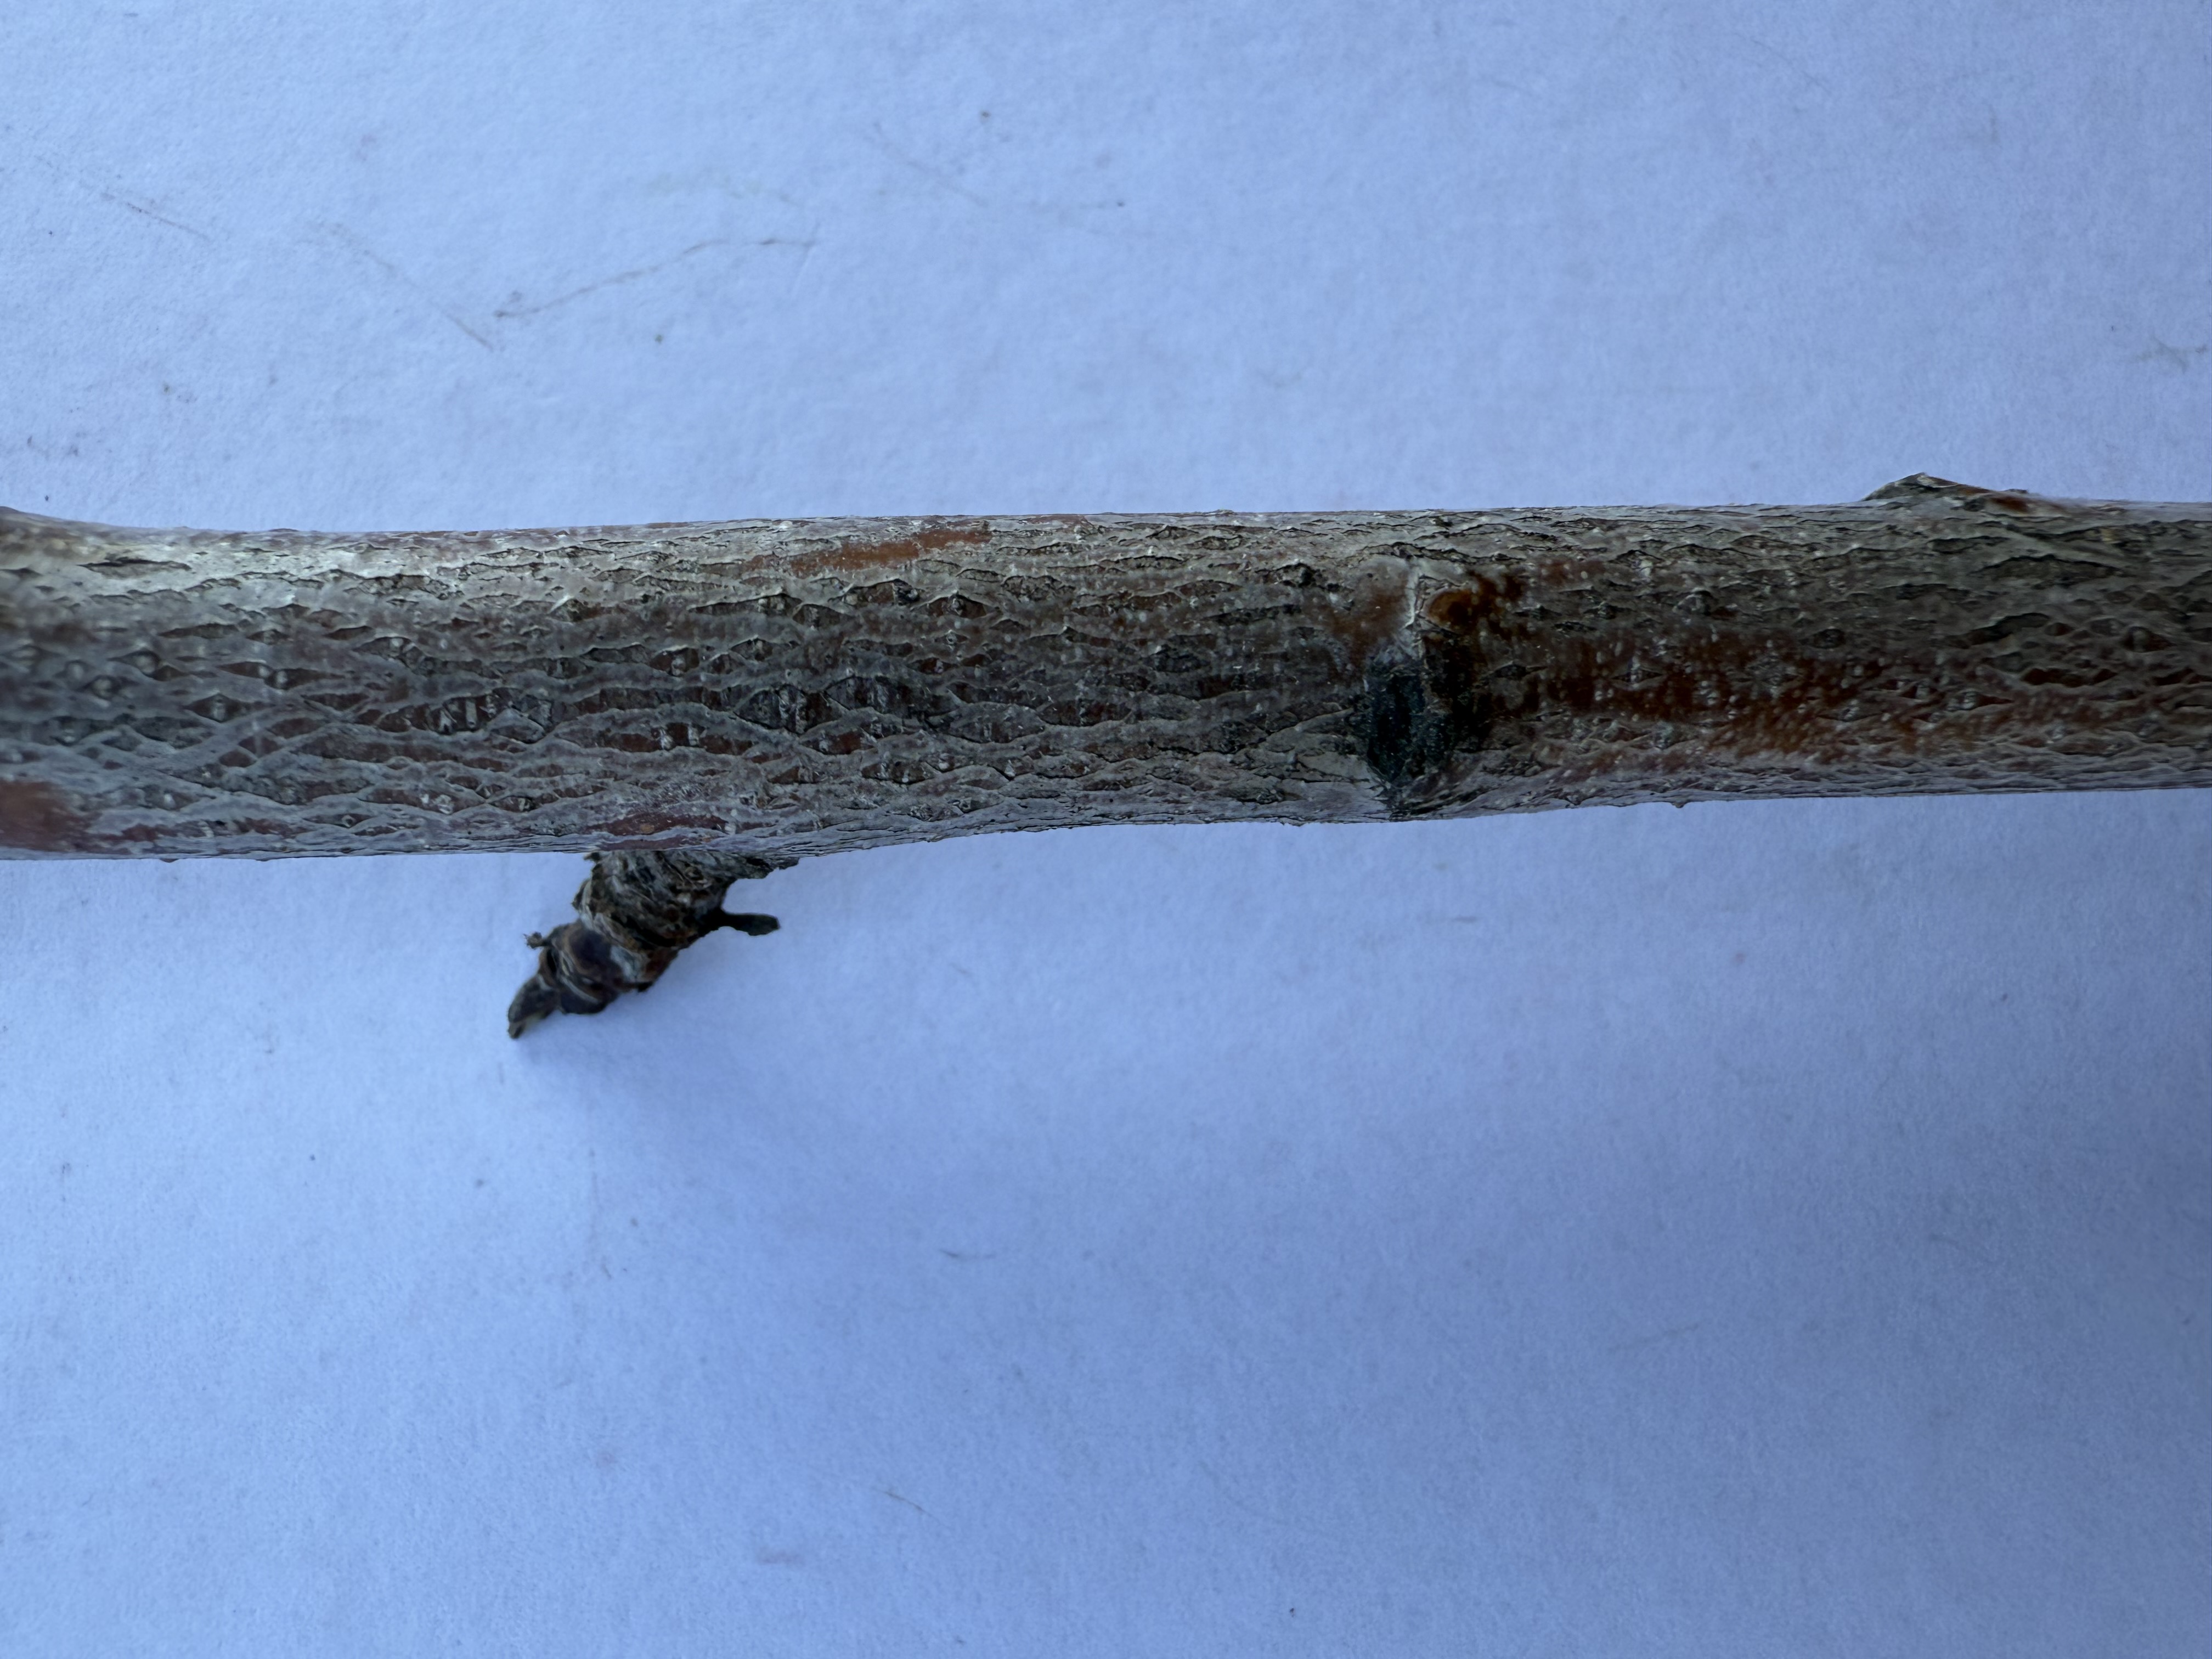
Variety: Red Nectarine